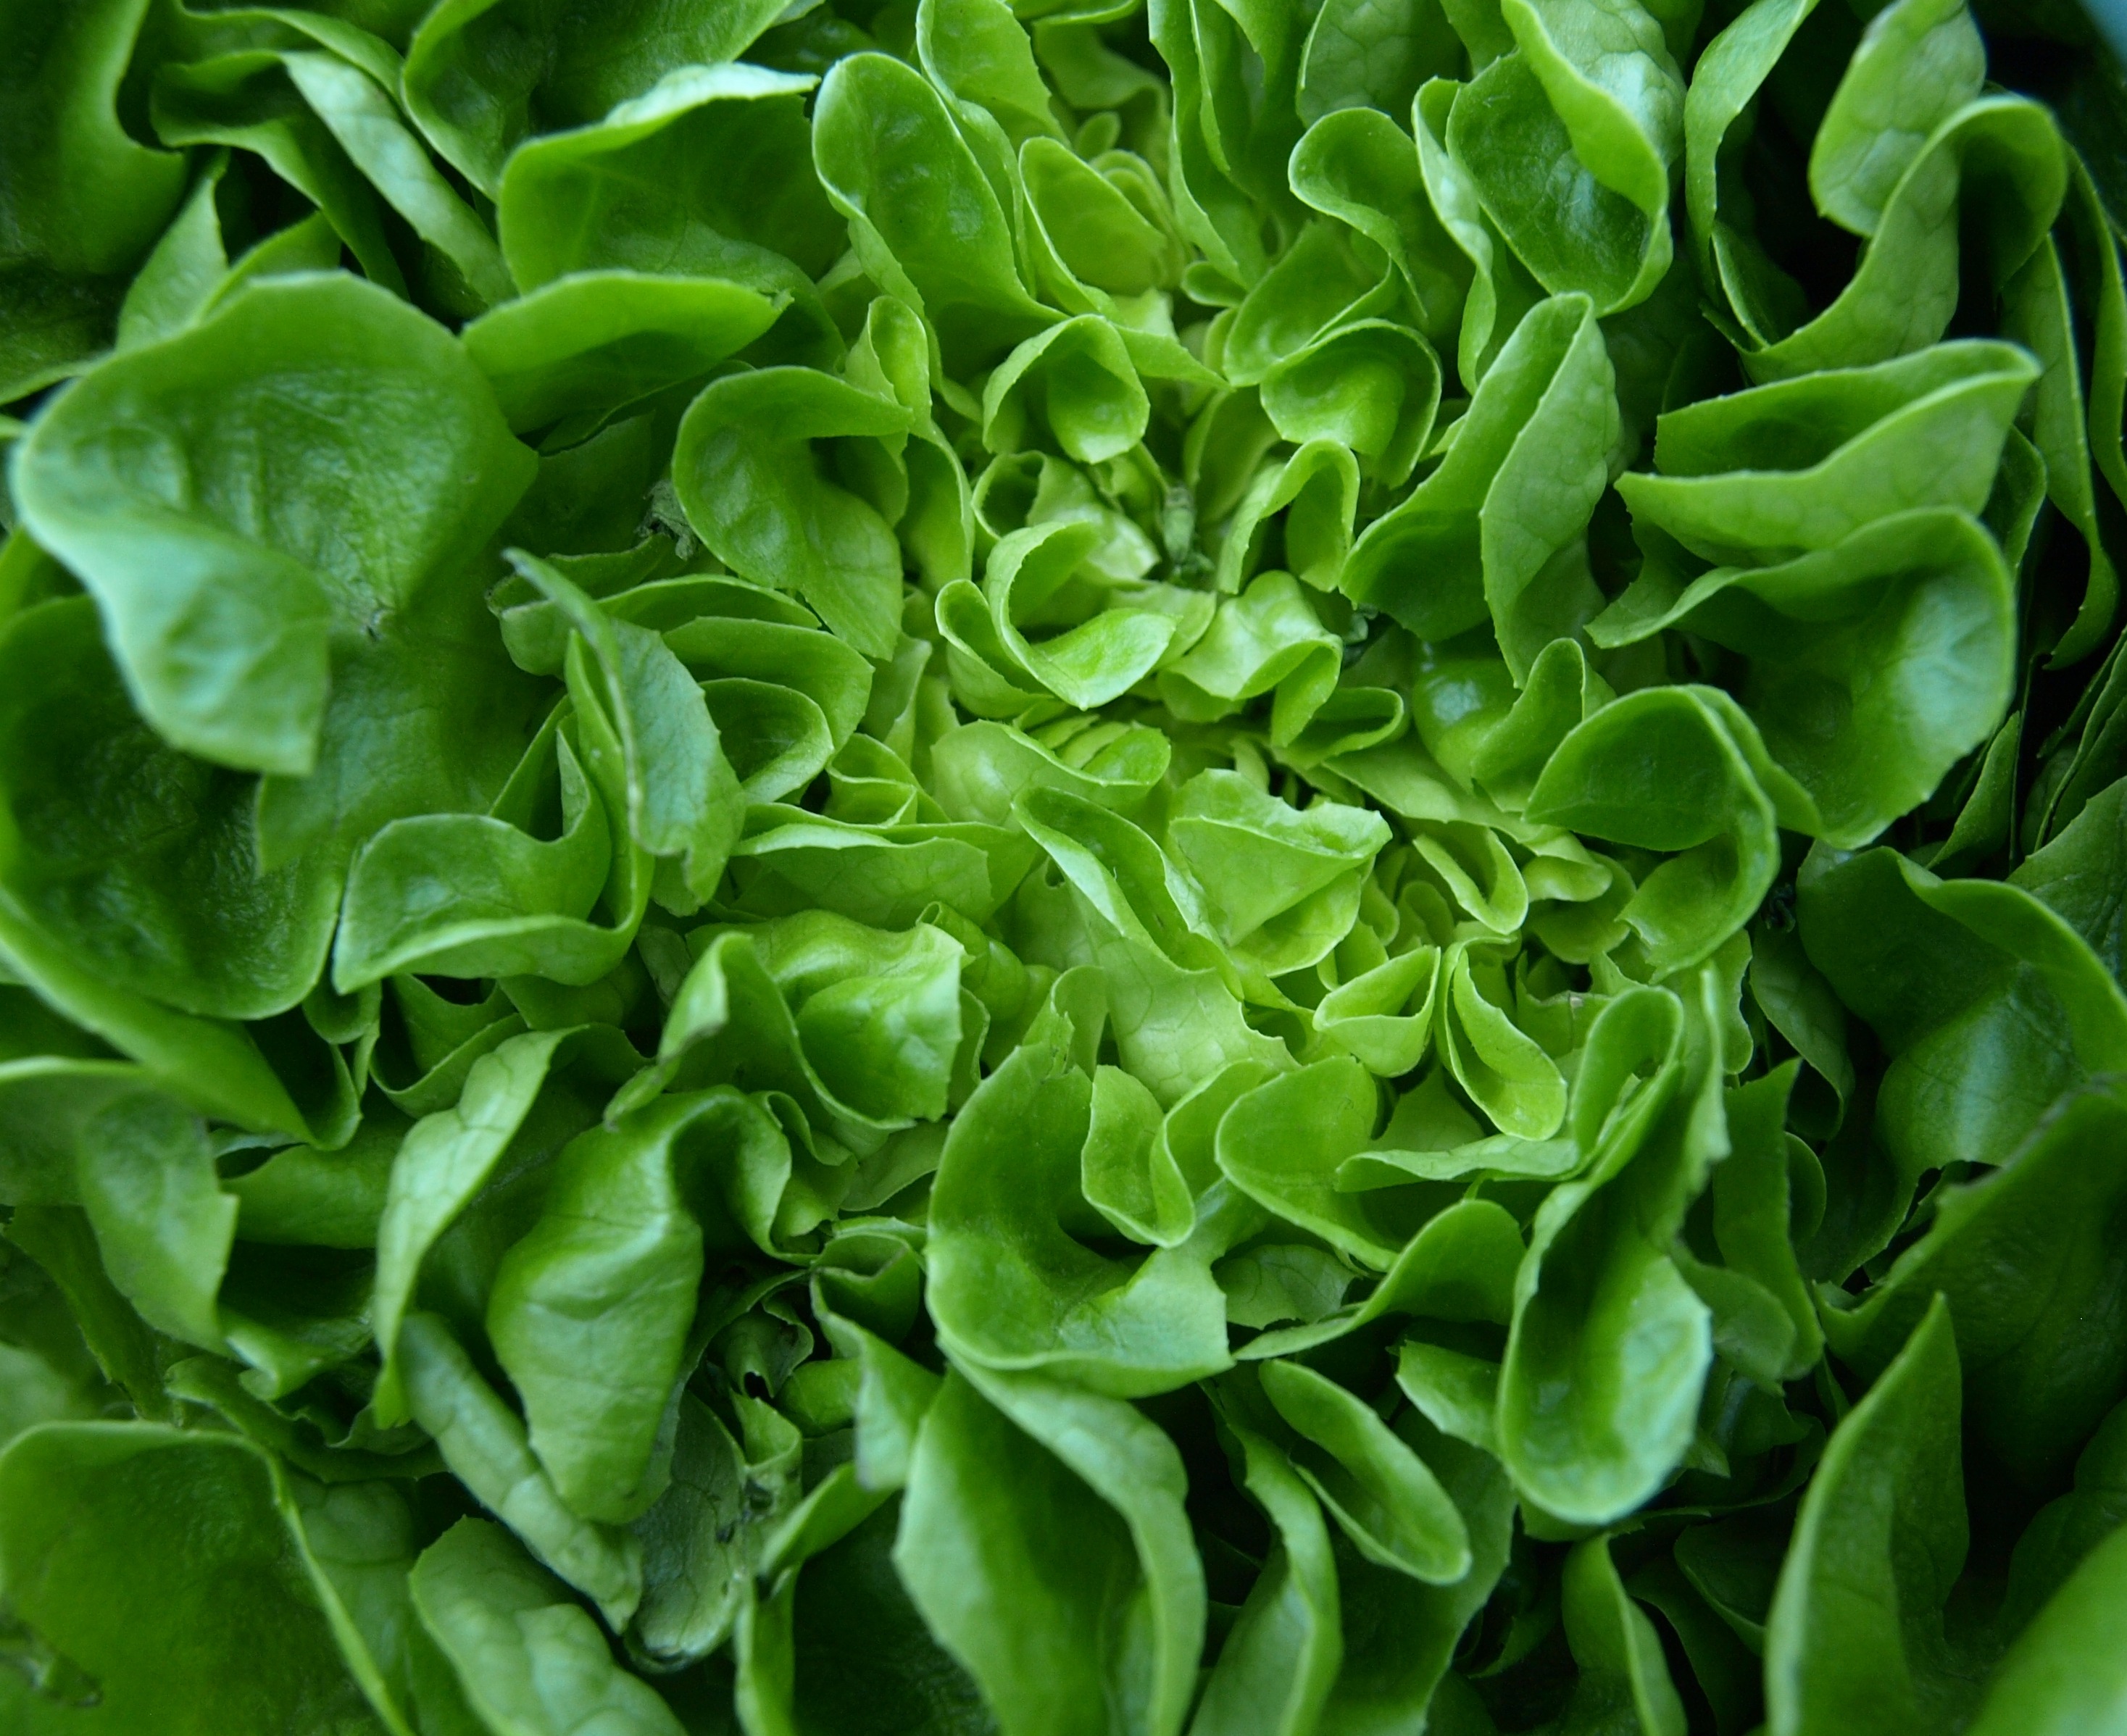
food, salad, green, produce, vegetable, garden, eat, lettuce, frisch, leaf lettuce, leaf vegetable, choy sum, komatsuna